America's Western Frontiers

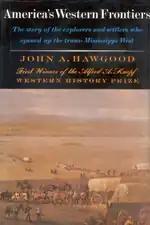
1967 edition cover

America's Western Frontiers: The Exploration and Settlement of the Trans-Mississippi West (released in the United Kingdom as The American West) is a book which chronicles the history of the American West from the Pre-Columbian era through the mid-twentieth century. It was written by John A. Hawgood, a professor of history at the University of Birmingham in England, whose speciality was the history of the American west. The book was first published by Alfred A. Knopf in 1967.